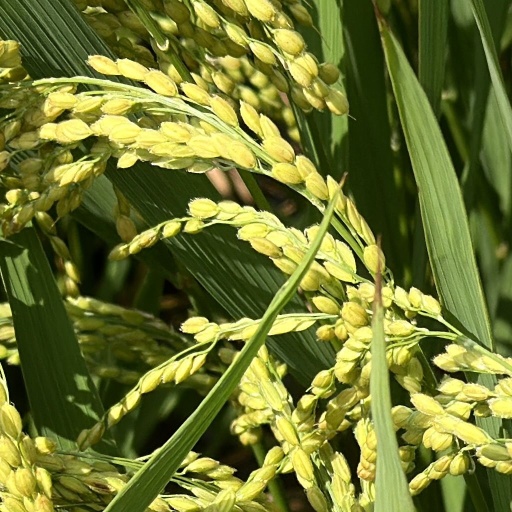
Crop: rice